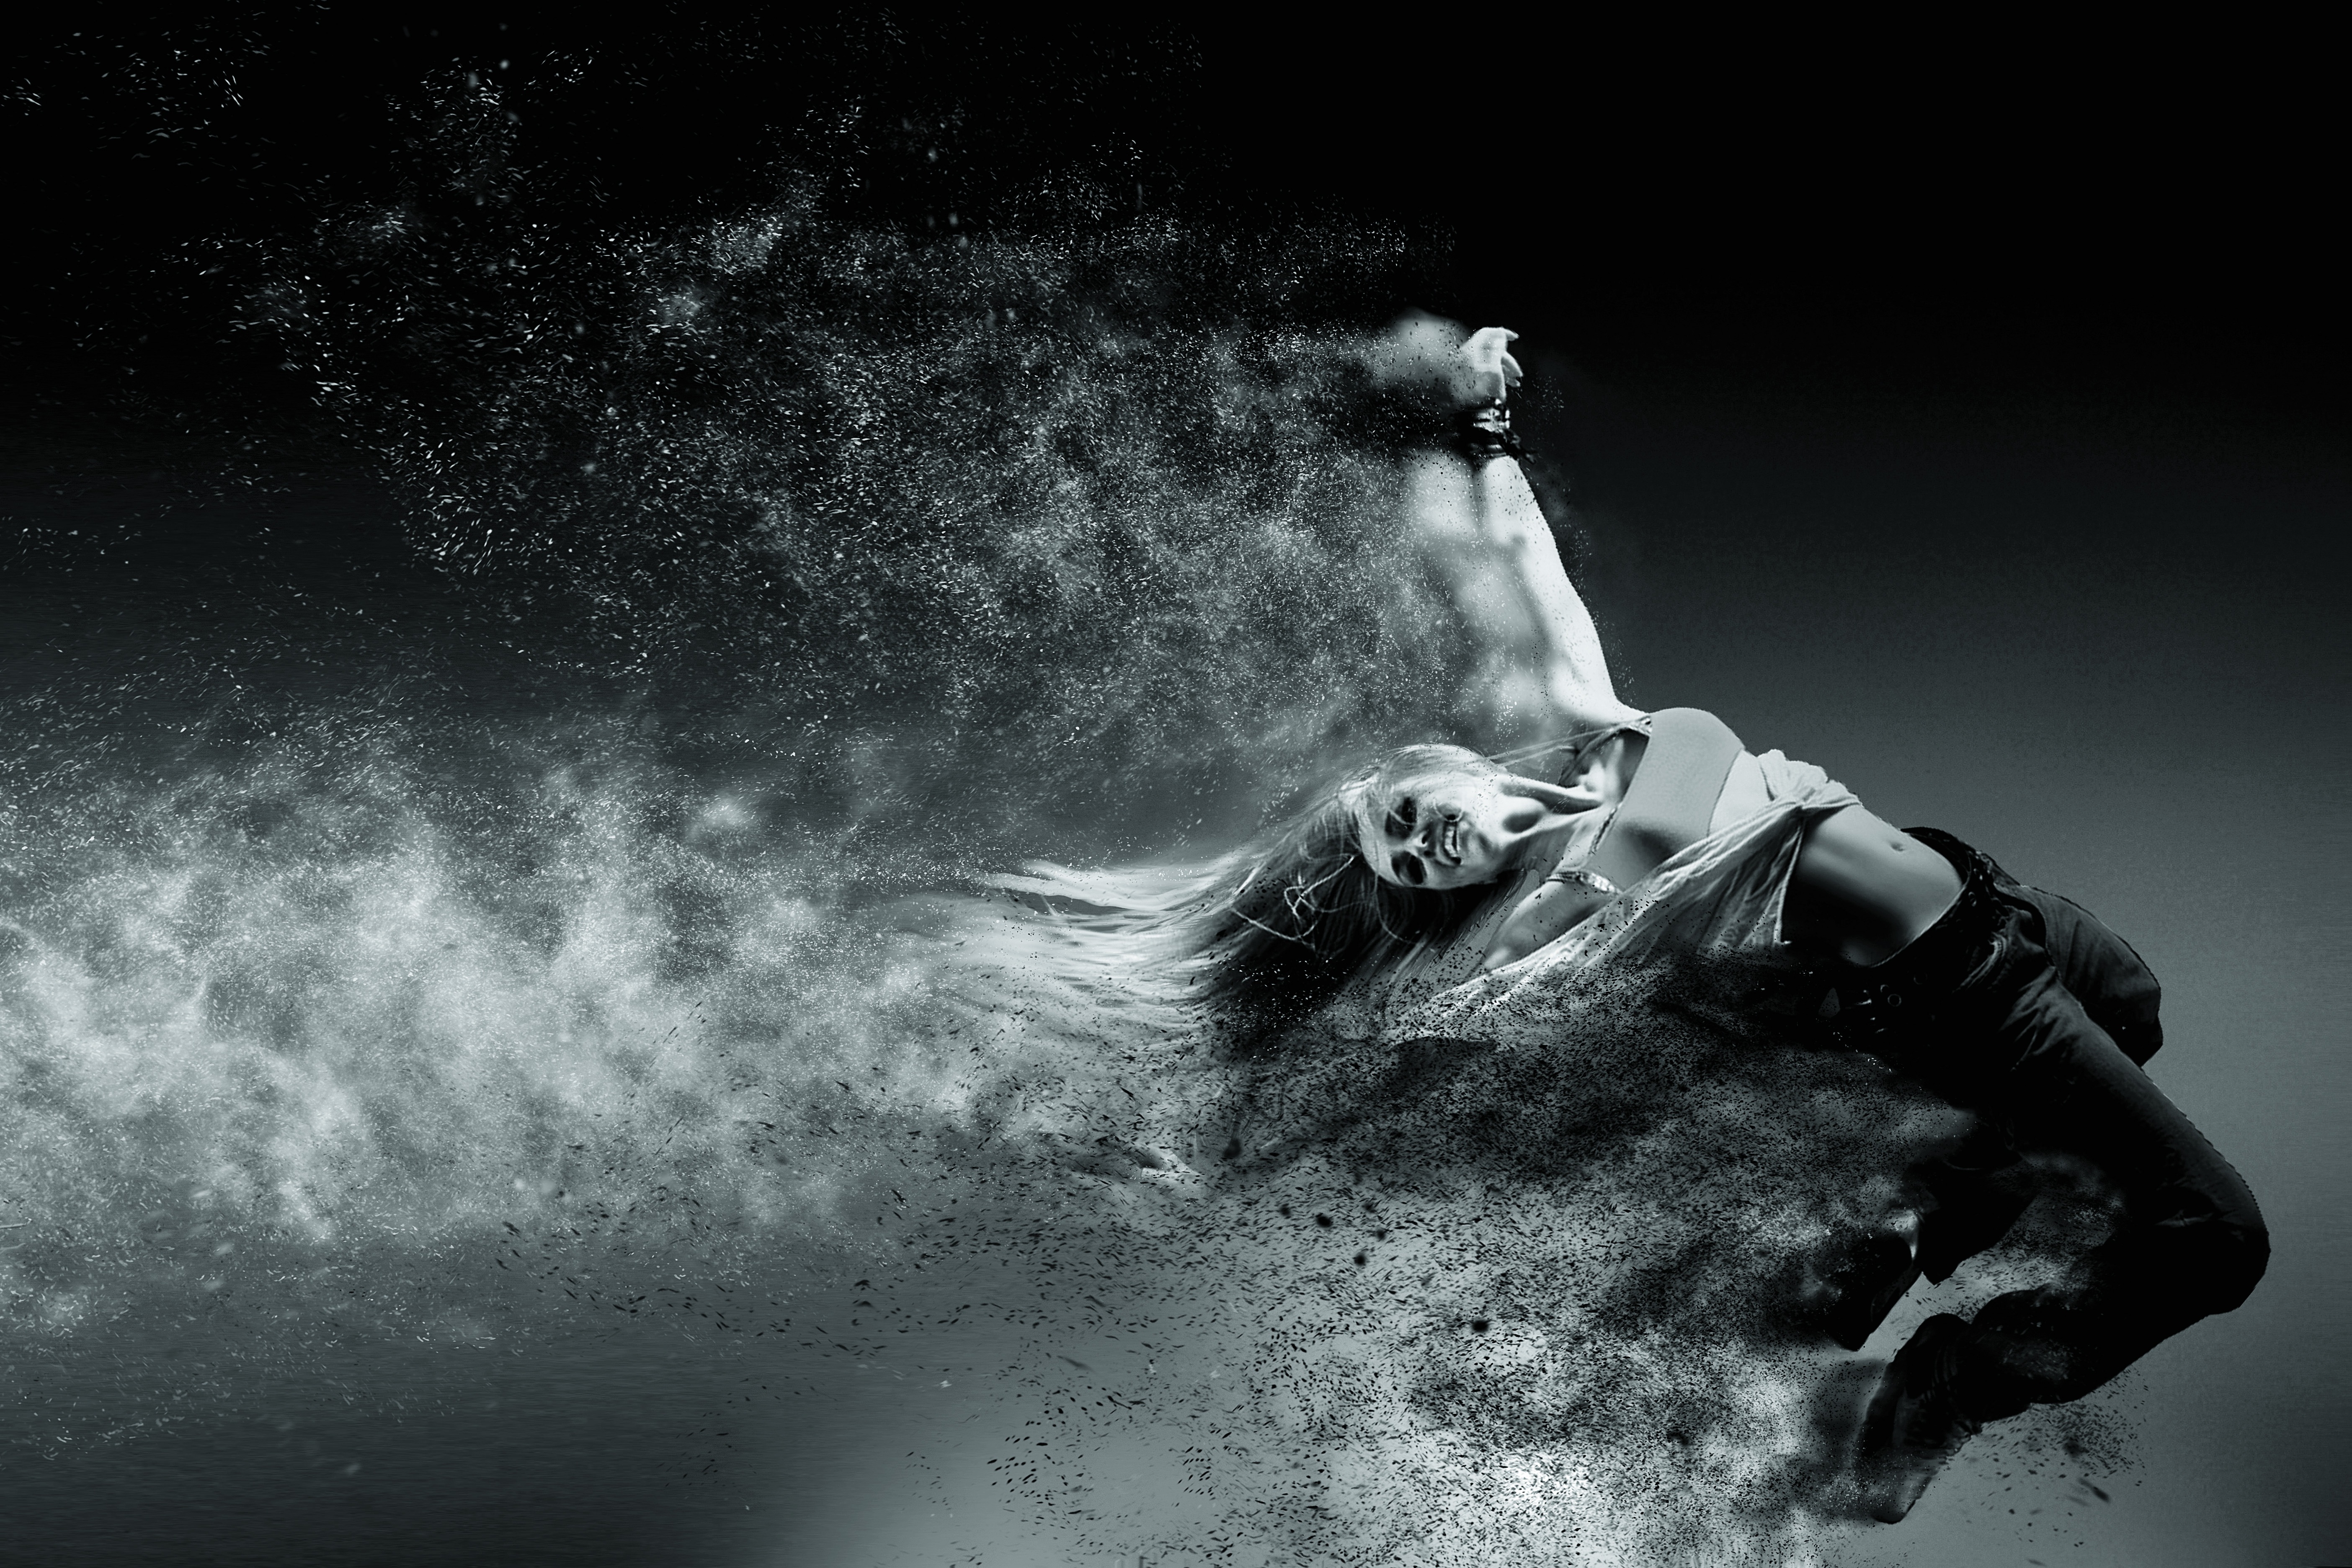
sand, person, light, black and white, atmosphere, darkness, black, monochrome, speed, movement, outer space, screenshot, macro photography, monochrome photography, atmosphere of earth, computer wallpaper